Answer in natural language. Estimate the real world distances between objects in the image. Which object is closer to potted houseplant with lush green foliage (marked A), Window (marked B) or black colour tv stand (marked C)? Choose between the following options: black colour tv stand (marked C) or Window (marked B)
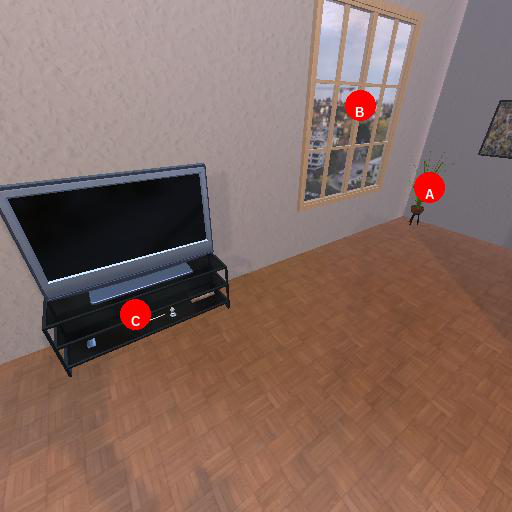
<answer>Window (marked B)</answer>